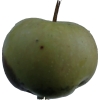
Label: Apple 12